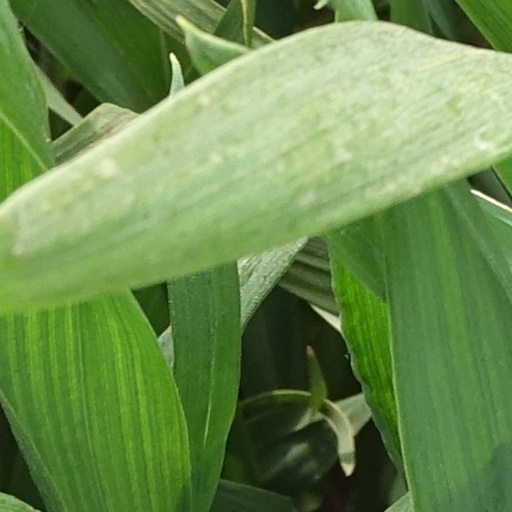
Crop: wheat